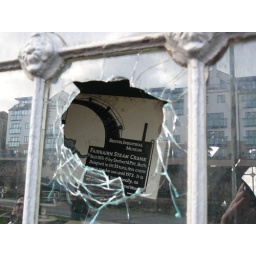
Broken window in a building on the docks.